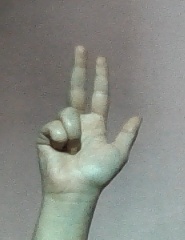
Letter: al